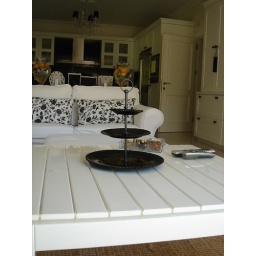
coffee table in the kitchen